Scot Coogan

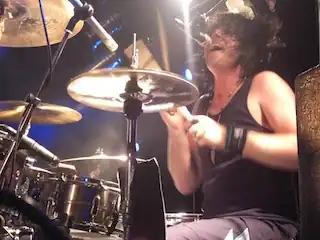

Scot Coogan is an American musician known for his accomplished drumming and vocal skills, working as both a session and touring musician. Scot resides in Las Vegas, Nevada, where he records, performs and has worked as a counselor at Rock and Roll Fantasy Camp.